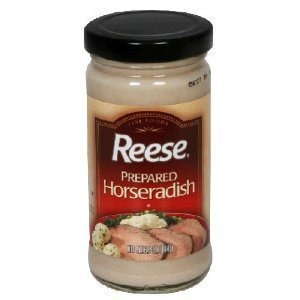
Item Name: Reese Prepared Horseradish - 6.5 Ounces by Reese
Value: 6.5
Unit: Fl Oz

Price: 10.11